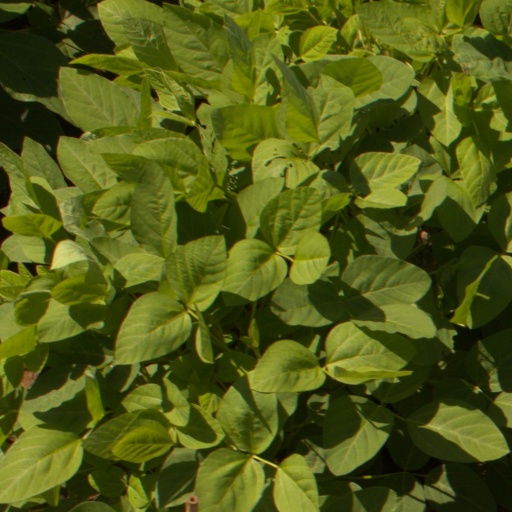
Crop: soybean